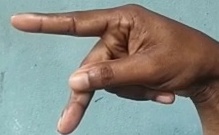
ASL sign: P